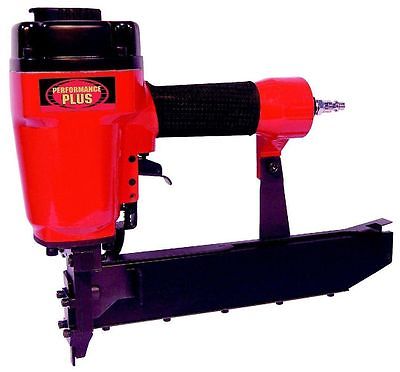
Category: stapler